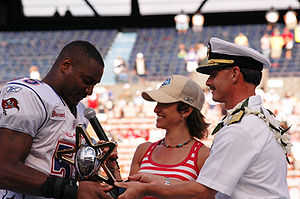
Derrick Brooks
Derrick Brooks (tv.)
Derrick Dewan Brooks er en tidligere amerikansk footballspiller, der spillede hele sin karriere i NFL som linebacker for Tampa Bay Buccaneers. Han kom ind i ligaen i 1995 og spillede for Buccaneers frem til 2008. Hans præstationer og meritter har siden rangeret ham som en af de ubetinget stærkeste linebackere i NFL's historie.